Arkansas Razorbacks

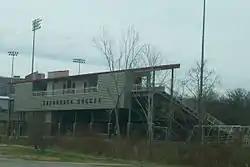
Razorback Soccer Stadium

The Razorback women's basketball team plays home games in Bud Walton Arena, often referred to as the "Basketball Palace of Mid-America". The building is located on the University of Arkansas campus. The women's basketball team completed its 39th season in 2014–15, and has made 21 postseason appearances (from AIAW through the current NCAA era). The Razorbacks' made their first NCAA Women's Final Four appearance in 1998, with the help of team leader Christy Smith.